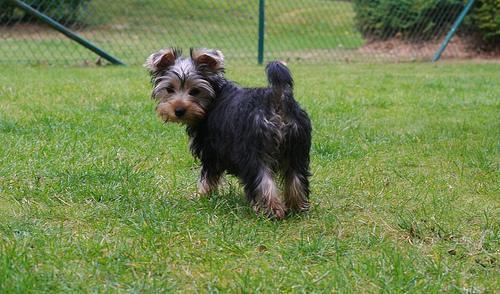
yorkshire terrier